National Graduate Institute for Policy Studies

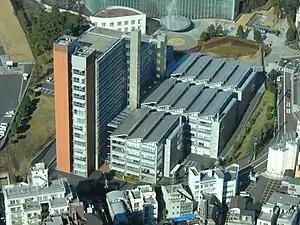
Panoramic view of the campus

Locally known as GRIPS, the National Graduate Institute for Policy Studies is a stand-alone graduate school with an attached research center and a global reach. Spun off in 1997 from Saitama University, GRIPS is composed of academics and practitioners with expertise in policy studies, economics, political science, and public administration. Around 20% of the faculty and 60% of students are recruited abroad.